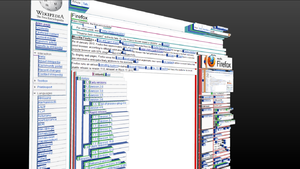
Cet article présente les notes des versions de Mozilla Firefox de la version 3 à la version stable actuelle, ainsi que les projets futurs.